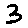
Label: 3